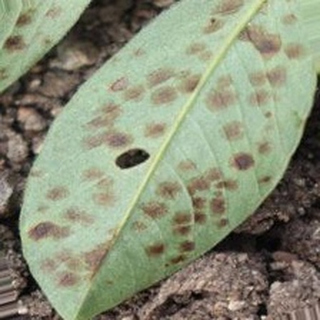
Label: groundnut_rust